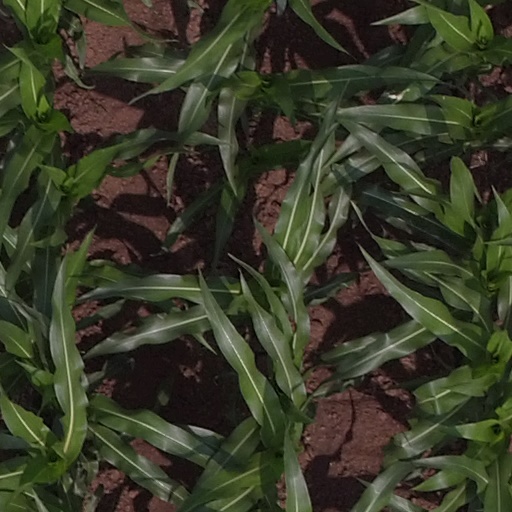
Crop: maize; corn